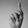
ASL letter: K